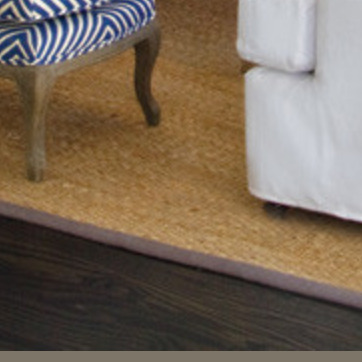
Material: carpet